List of birds of Northern Ireland

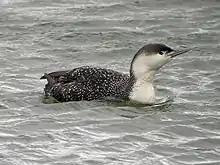
Red-throated diver

Loons, known as divers in Europe, are a group of aquatic birds found in many parts of North America and northern Europe. They are the size of a large duck or small goose, which they somewhat resemble when swimming, but to which they are completely unrelated.